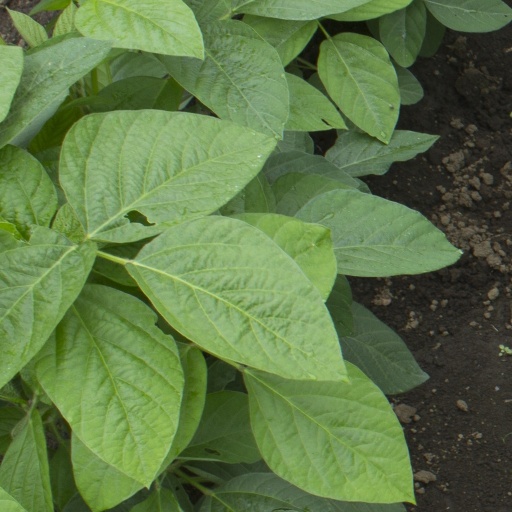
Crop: soybean